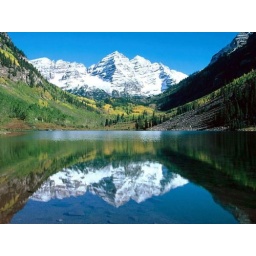
lake beside the mountain